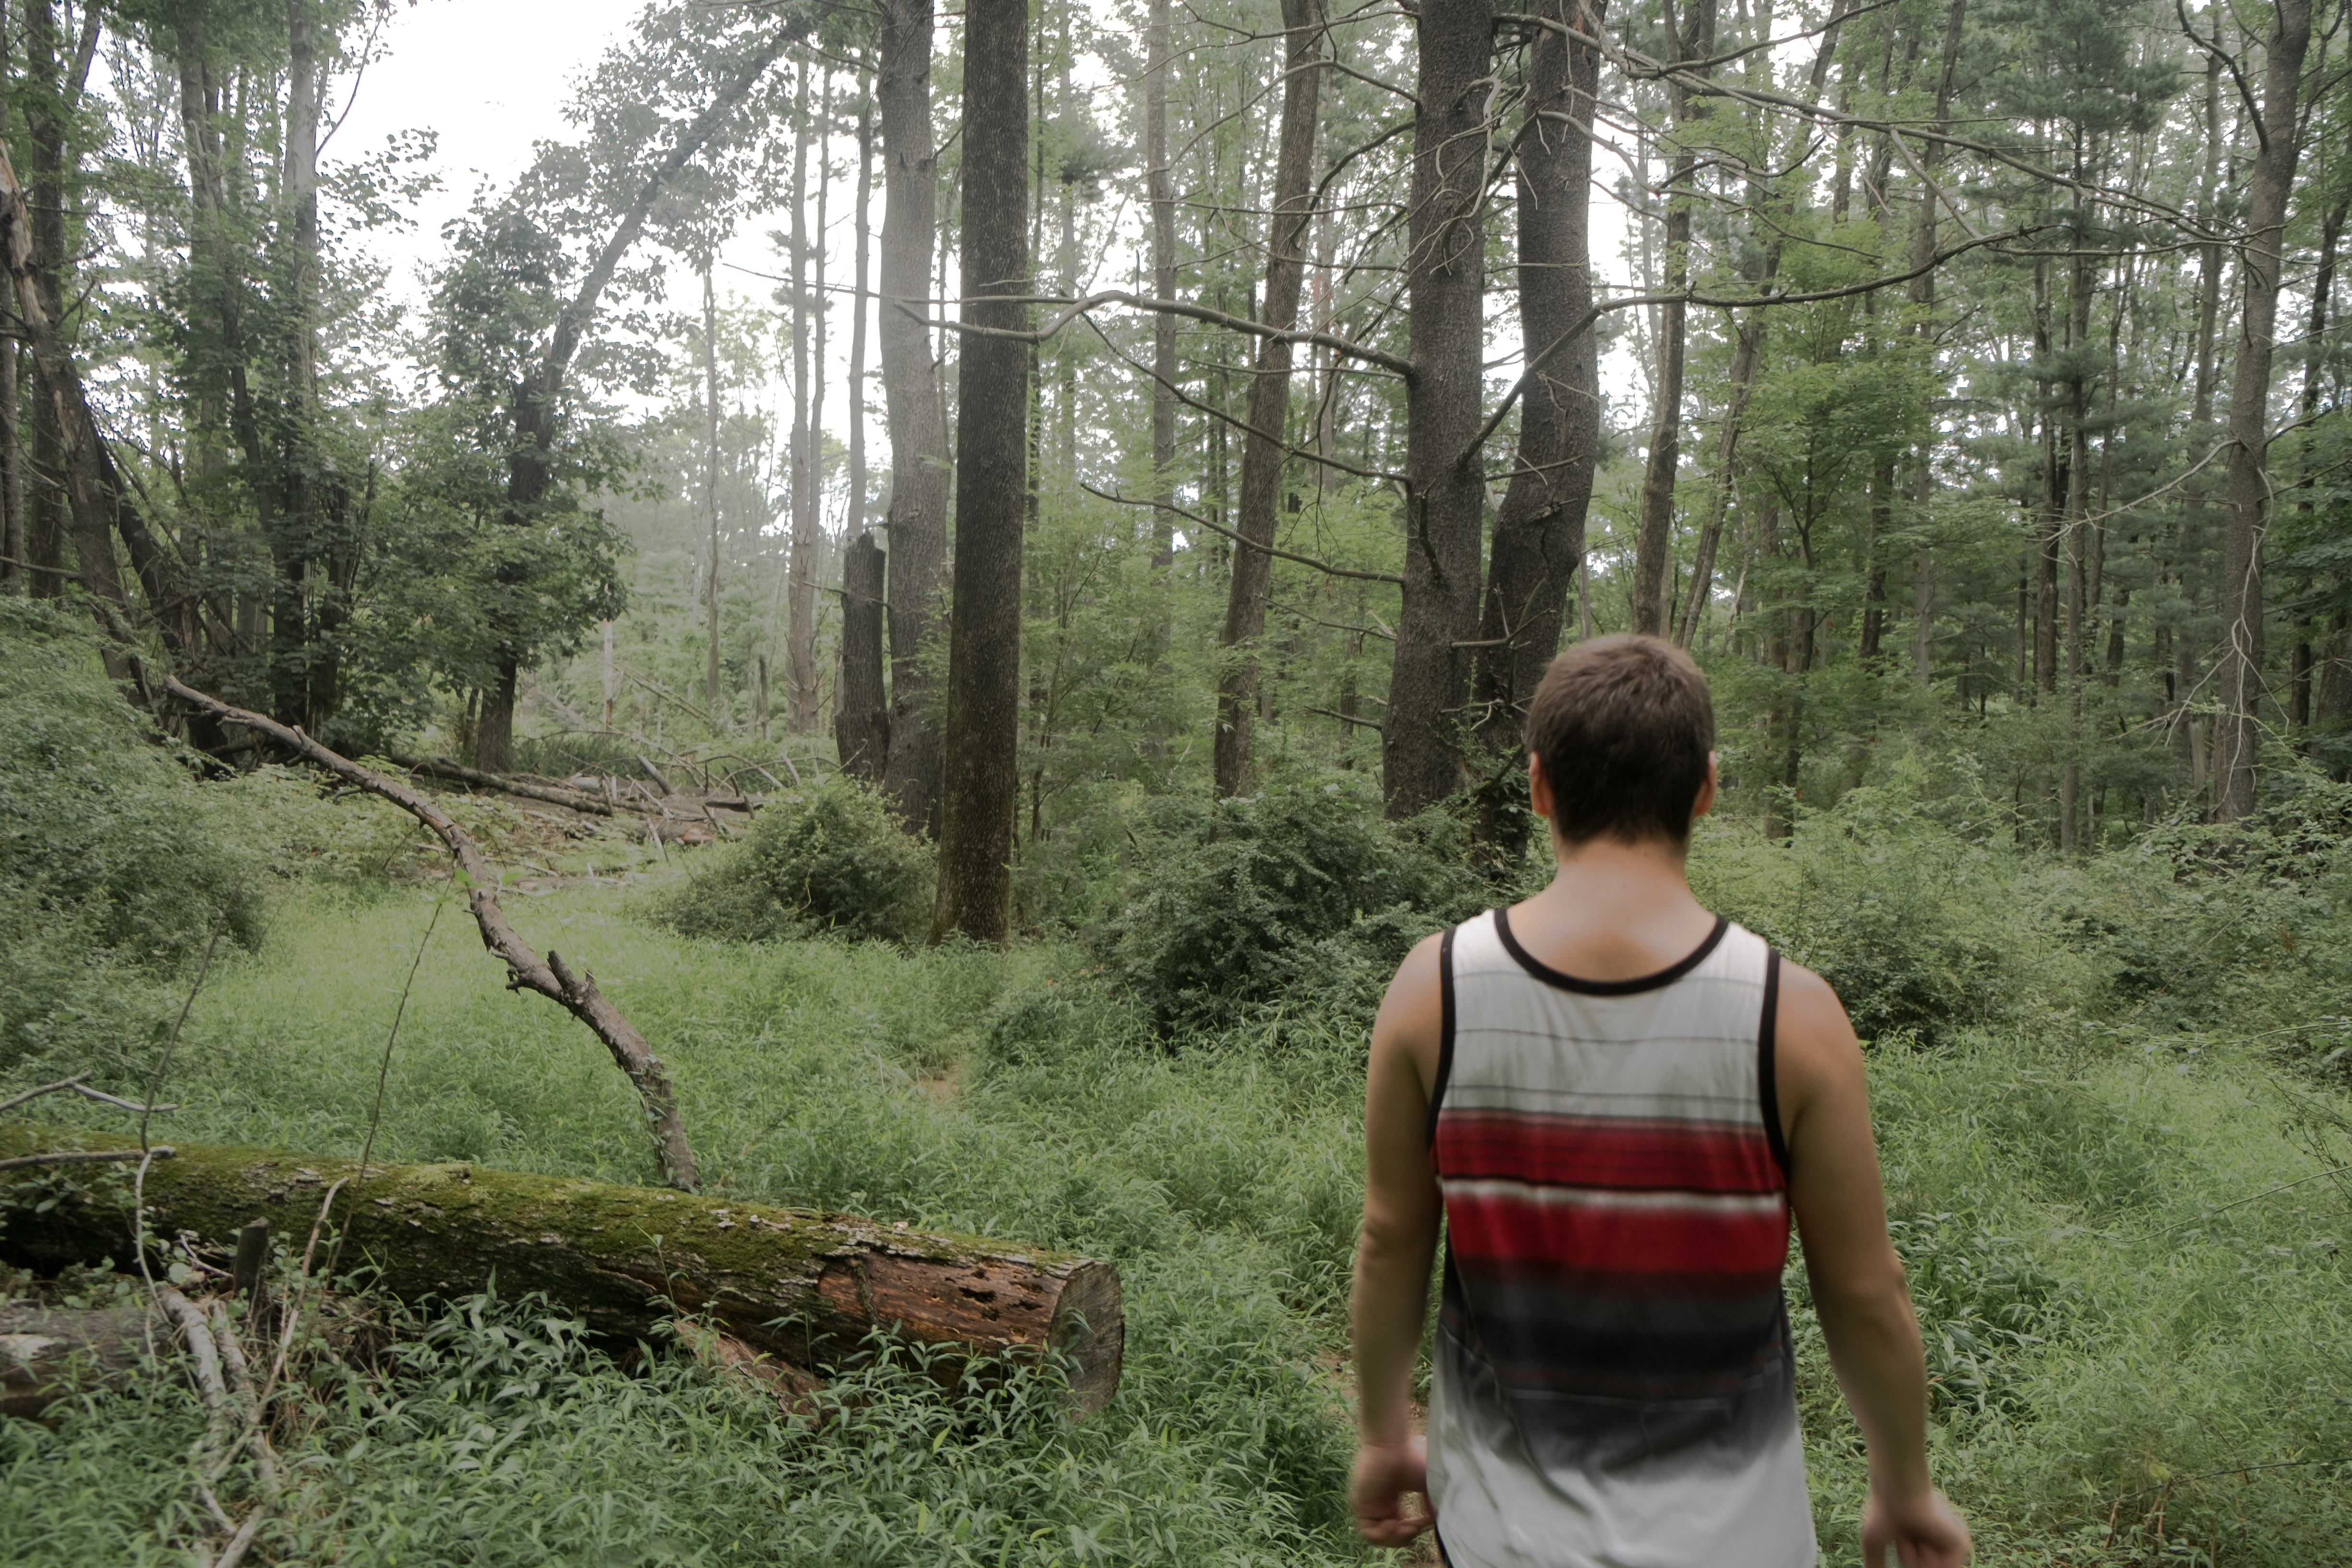
tree, forest, wilderness, walking, hiking, trail, meadow, adventure, jungle, rainforest, wetland, woodland, habitat, ecosystem, natural environment